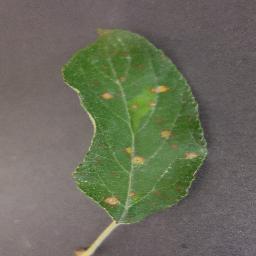
Label: Apple___Cedar_apple_rust